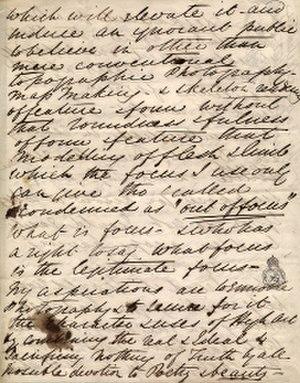
Julia Margaret Cameron est une artiste photographe britannique, surtout connue pour ses portraits de célébrités de son temps.